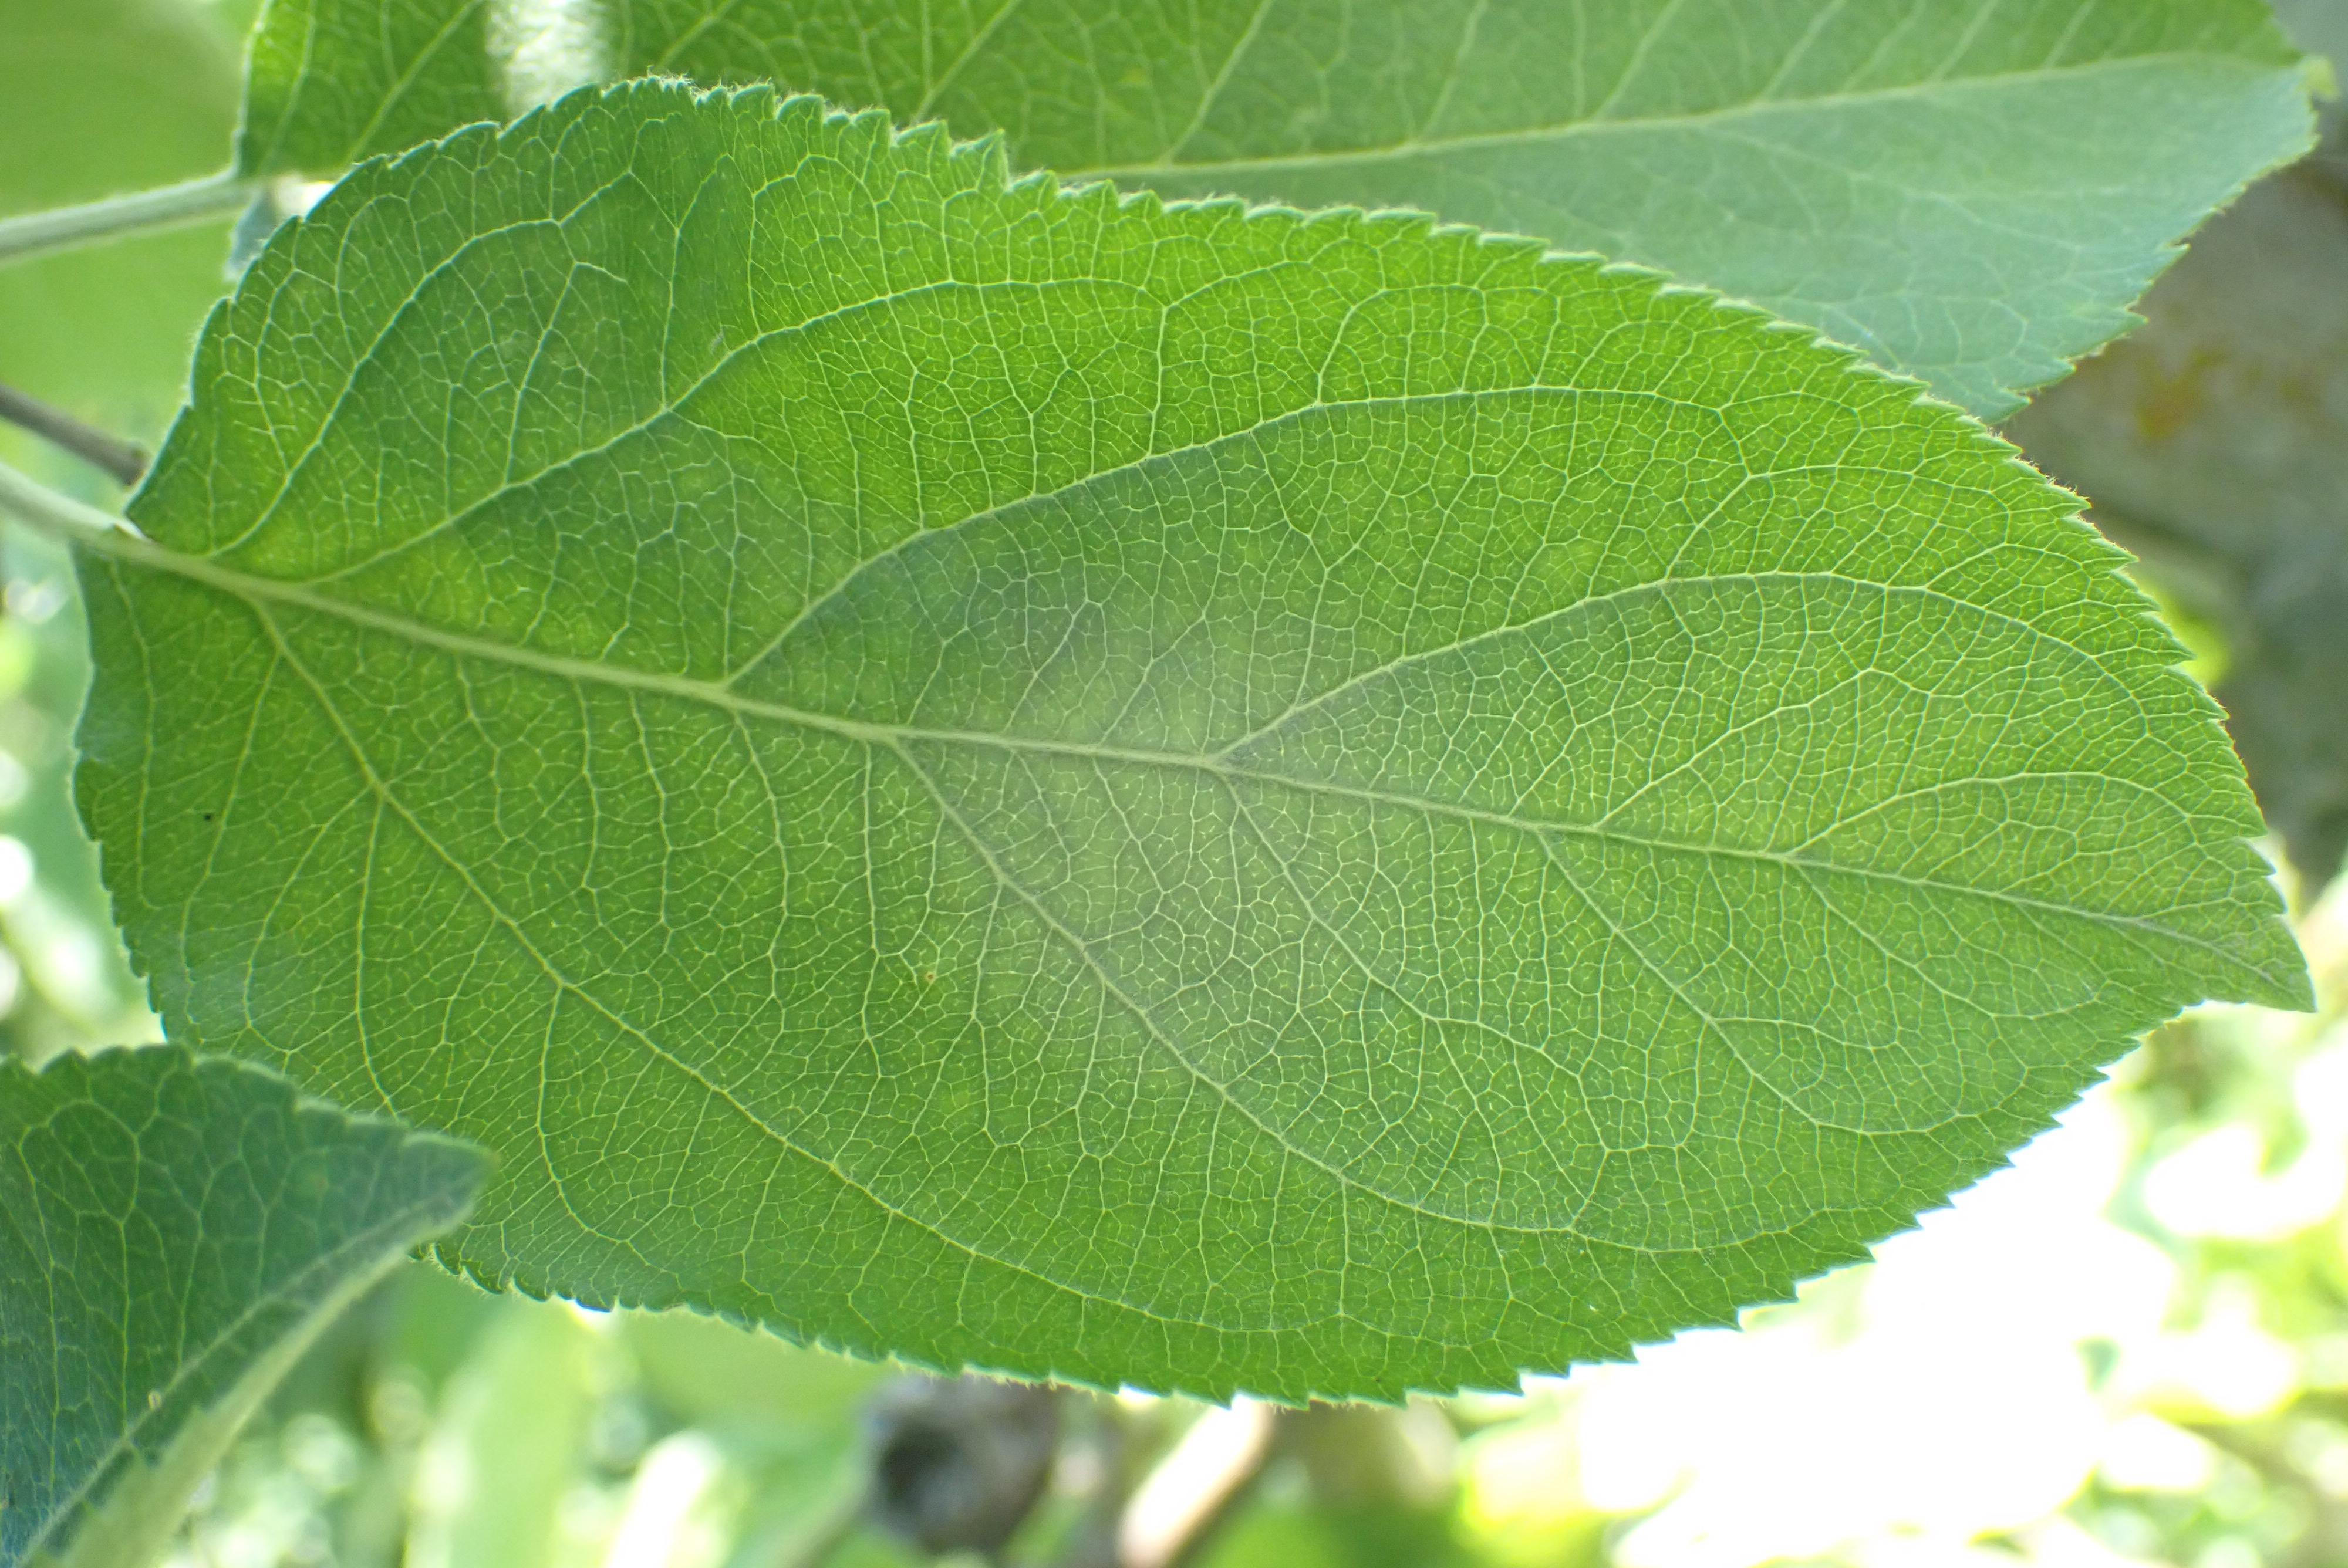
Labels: healthy